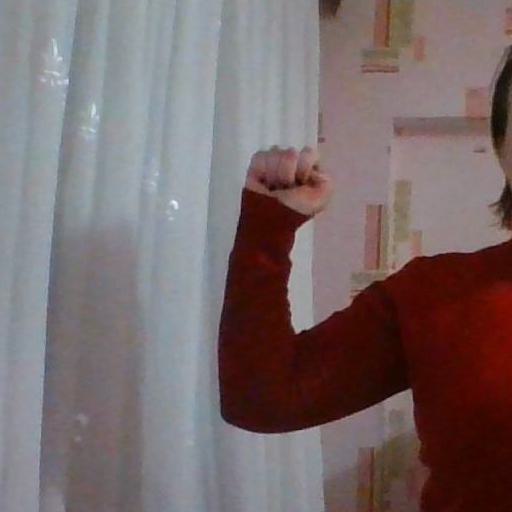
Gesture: fist